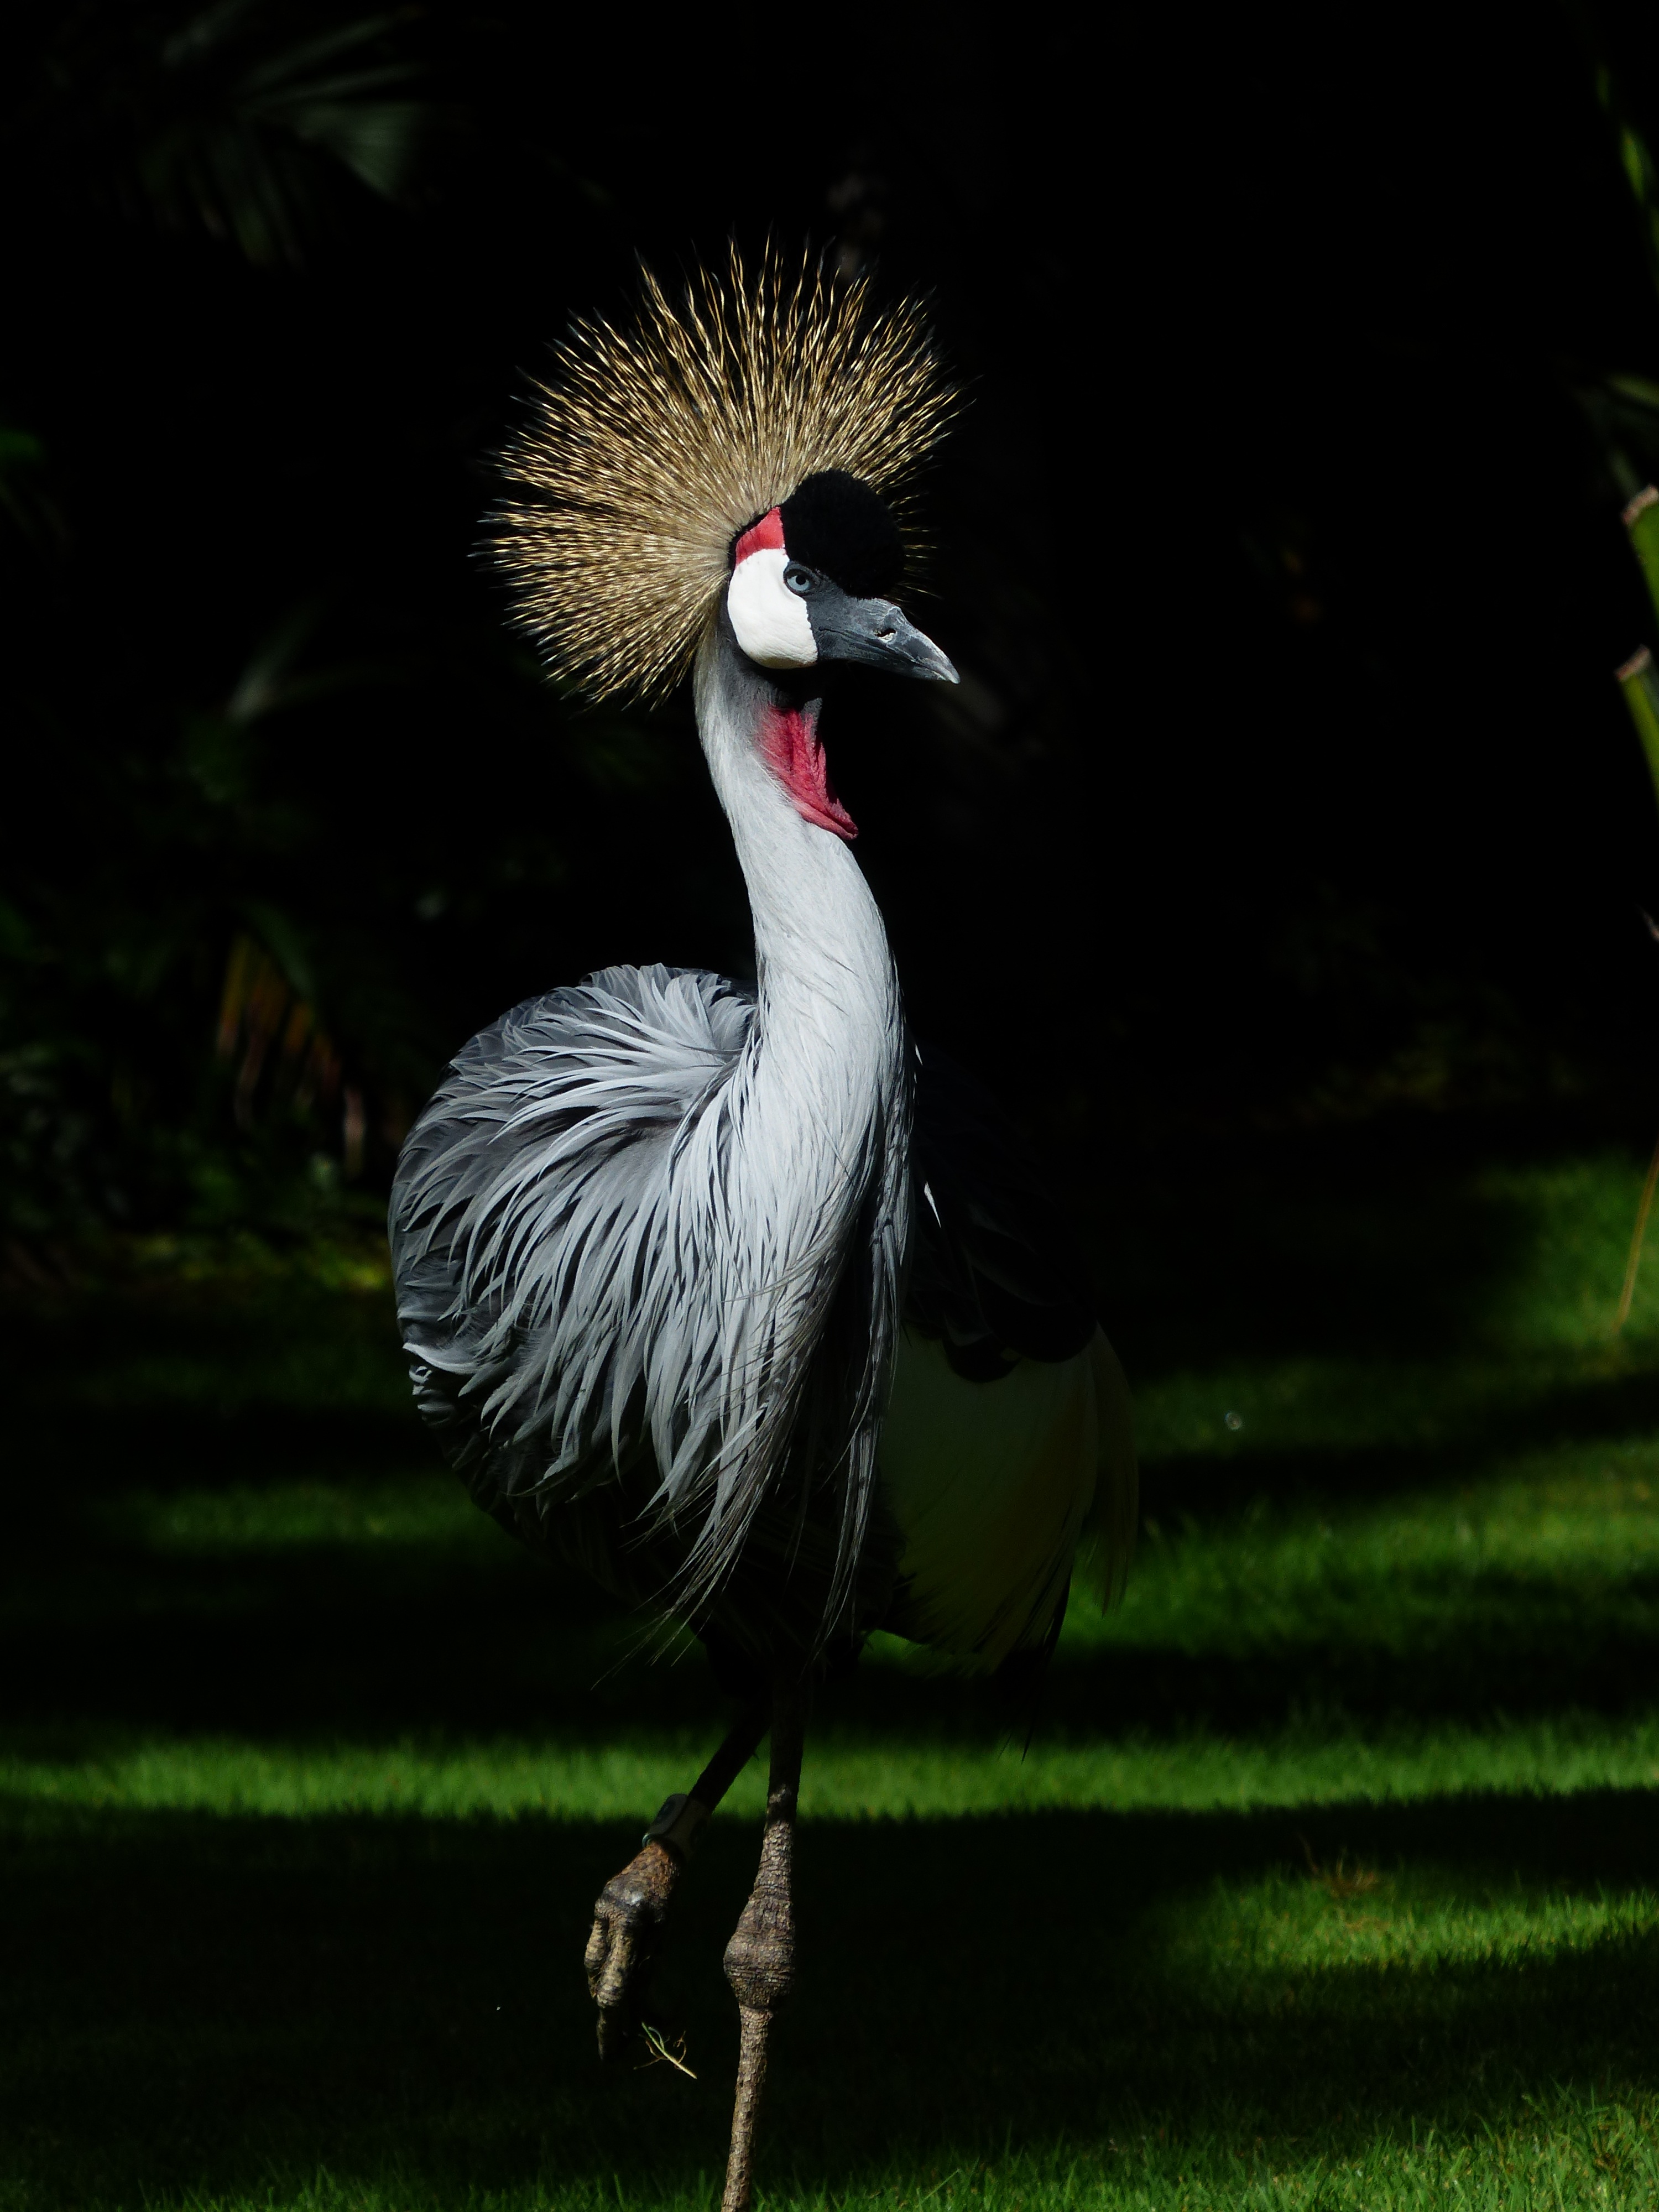
grass, bird, wing, animal, wildlife, wild, green, beak, colourful, natural, park, colorful, feather, avian, fauna, plumage, crown, crest, national, neck, vertebrate, beauty, crane, exotic, grey crowned crane, tufts of hair, standing out, crane like bird